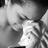
Emotion: sad